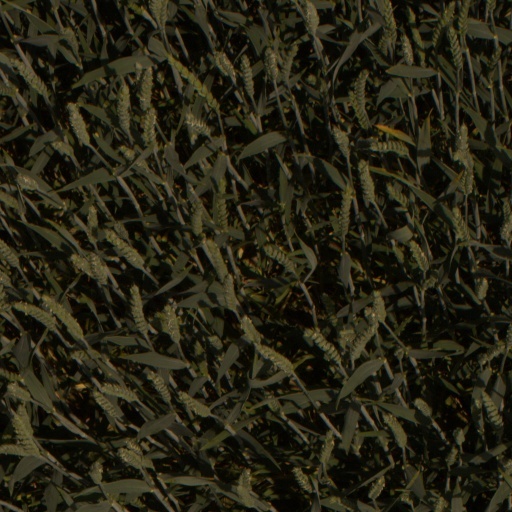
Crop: wheat